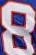
Number: 8